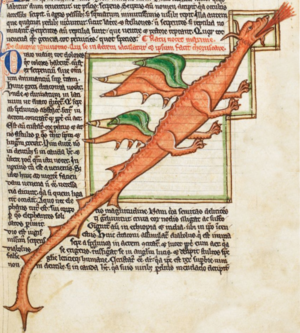
Le dragon est, dans la tradition européenne, une créature légendaire ailée possédant une queue de saurien et dont les pattes se terminent par des griffes.